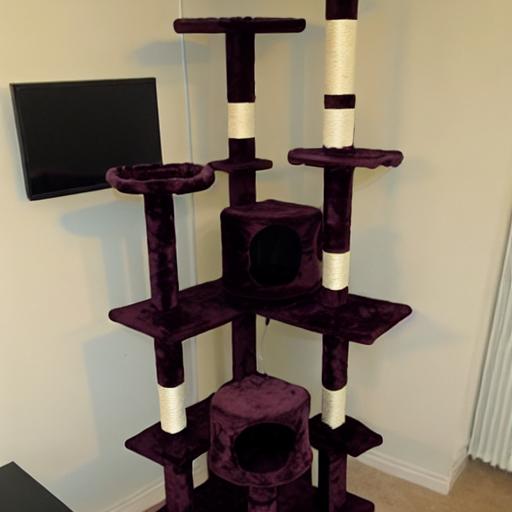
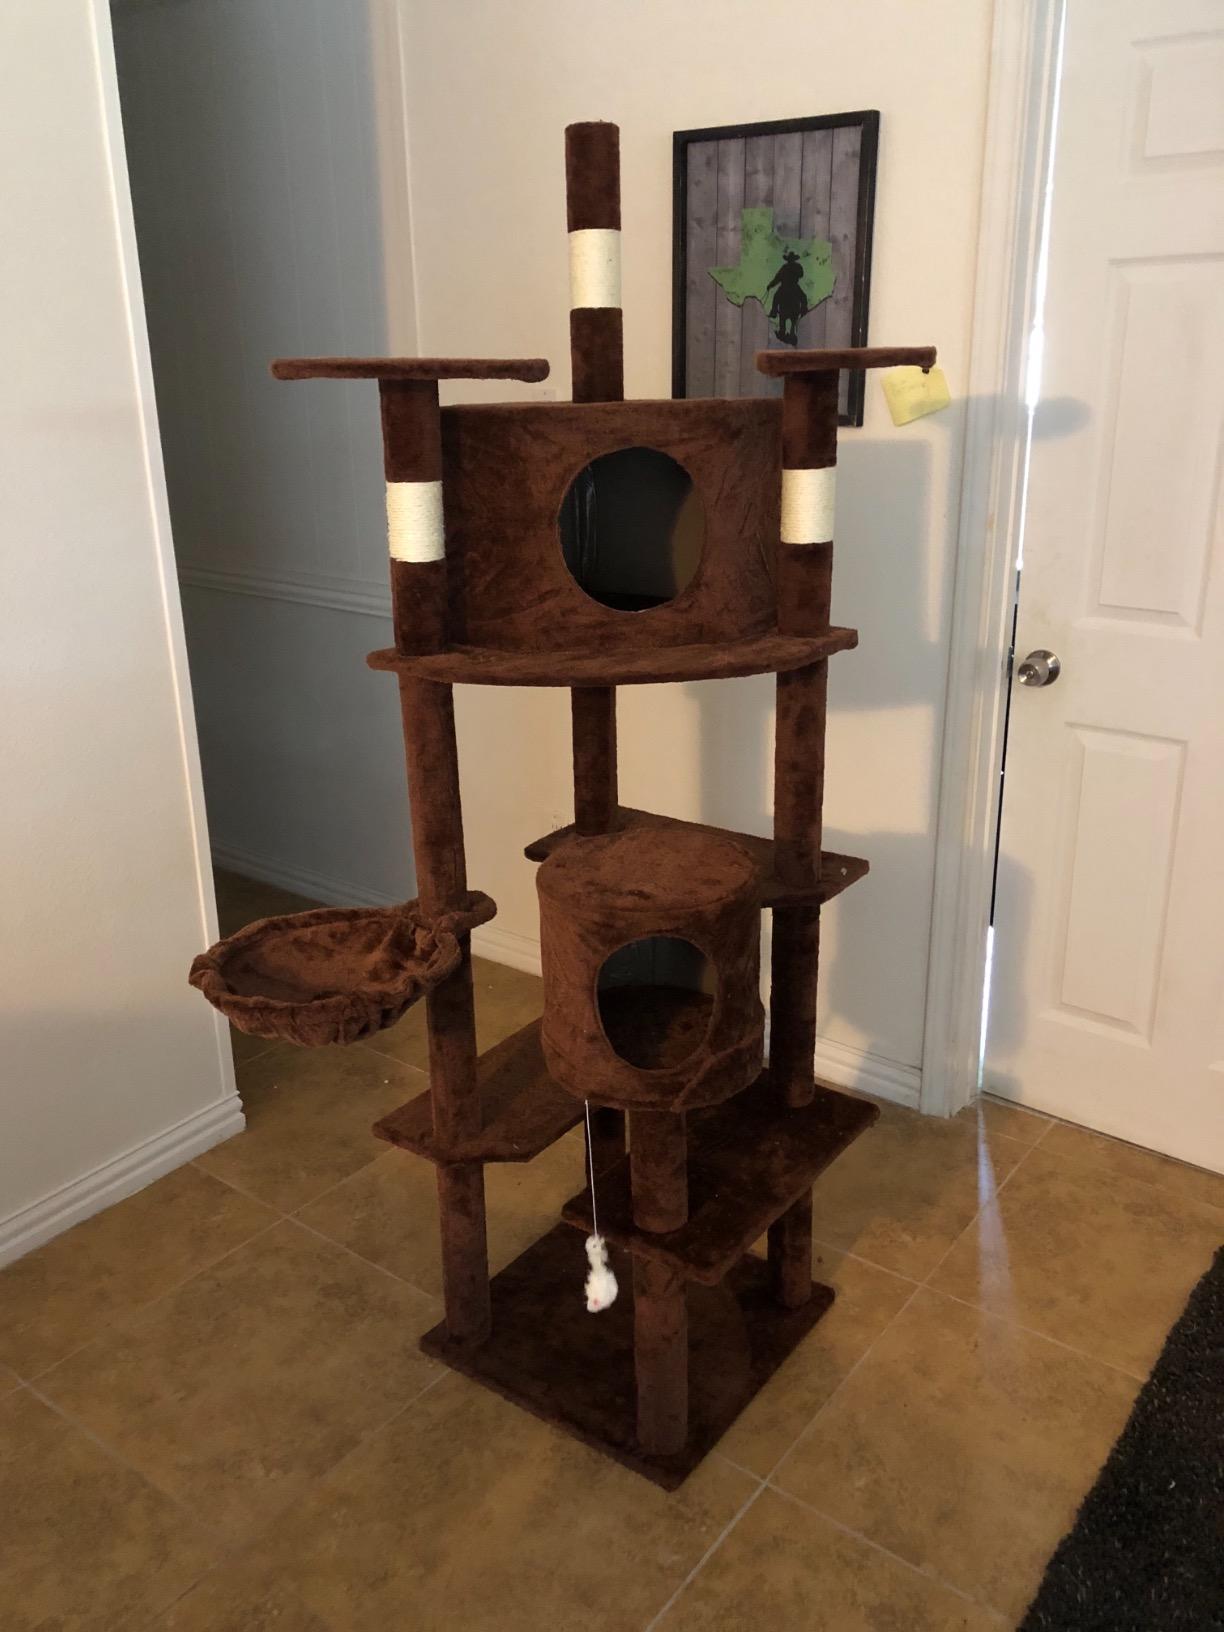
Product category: items_cat tree
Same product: no